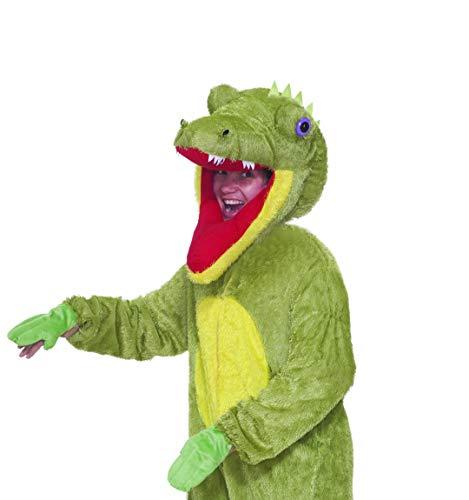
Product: Forum Novelties Men's What A Croc Plush Crocodile Mascot Costume
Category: Clothing, Shoes & Jewelry | Costumes & Accessories | Men | Costumes & Cosplay Apparel | Costumes
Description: Costume includes crocodile headpiece that tucks into suit for full neck coverage and plush jumpsuit with backside zipper closure and attached stuffed tail.
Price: $39.99